Polymerization

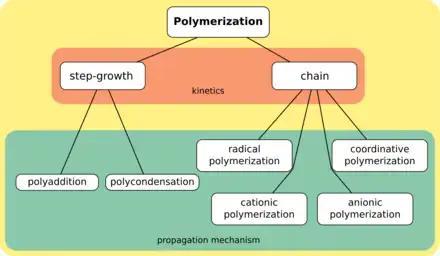

In step-growth (or step) polymerization, pairs of reactants, of any lengths, combine at each step to form a longer polymer molecule. The average molar mass increases slowly. Long chains form only late in the reaction.